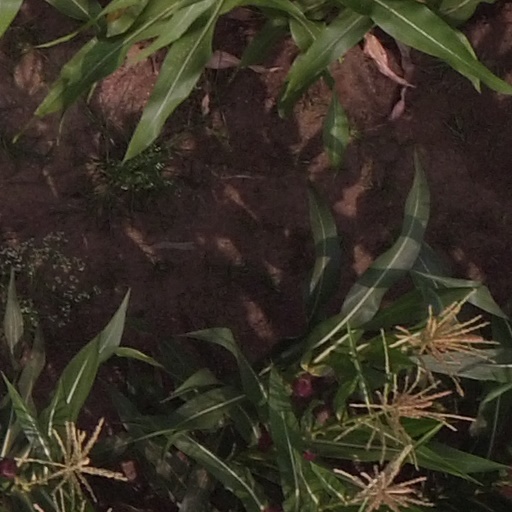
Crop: maize; corn